Carmen Salvino

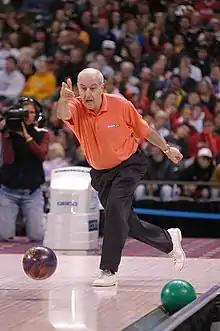
Salvino in 2016

Carmen Salvino (born November 23, 1933, in Chicago) is an active professional ten-pin bowler, inventor, author, ambassador, and a founding member of the Professional Bowlers Association (PBA). Known as "PBA's Original Showman", Salvino won 17 PBA Tour titles – among them the 1962 PBA National Championship where he defeated fellow bowling legend Don Carter in the finals. He also won two PBA Senior Tour titles, including the 1984 Senior National Championship. The right-handed bowler was among the eight original inductees to the PBA Hall of Fame in 1975, and is also a member of the USBC Hall of Fame (inducted 1979), the National Italian American Sports Hall of Fame (inducted 1985), the Illinois Sports Hall of Fame, and the Chicagoland Sports Hall of Fame.